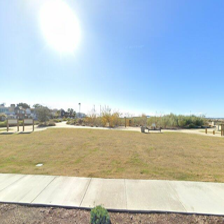
Label: streetView